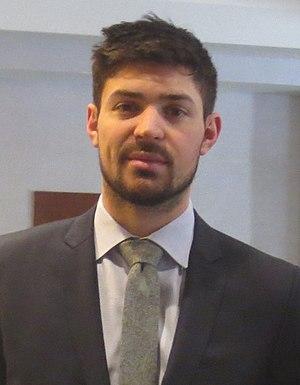
Le joueur de hockey canadien Carey Price en 2015.